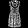
Label: Dress